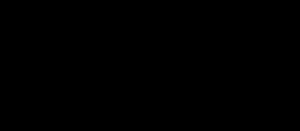
Une rondelle ressort est une rondelle qui assure une fonction ressort.